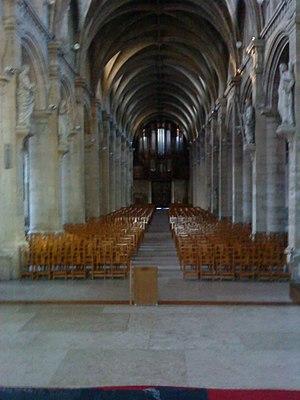
La nef centrale depuis le chœur.
La cathédrale Notre-Dame du Havre ou cathédrale Notre-Dame-de-Grâce est la principale église de la ville et le siège du diocèse du Havre. Après la succession de plusieurs édifices très modestes, l'actuelle église fut édifiée pour l'essentiel du dernier quart du XVIᵉ siècle jusqu'au deuxième quart du XVIIᵉ siècle. Elle mêle différents styles architecturaux, notamment le flamboyant, le style Renaissance, le baroque et le classique.